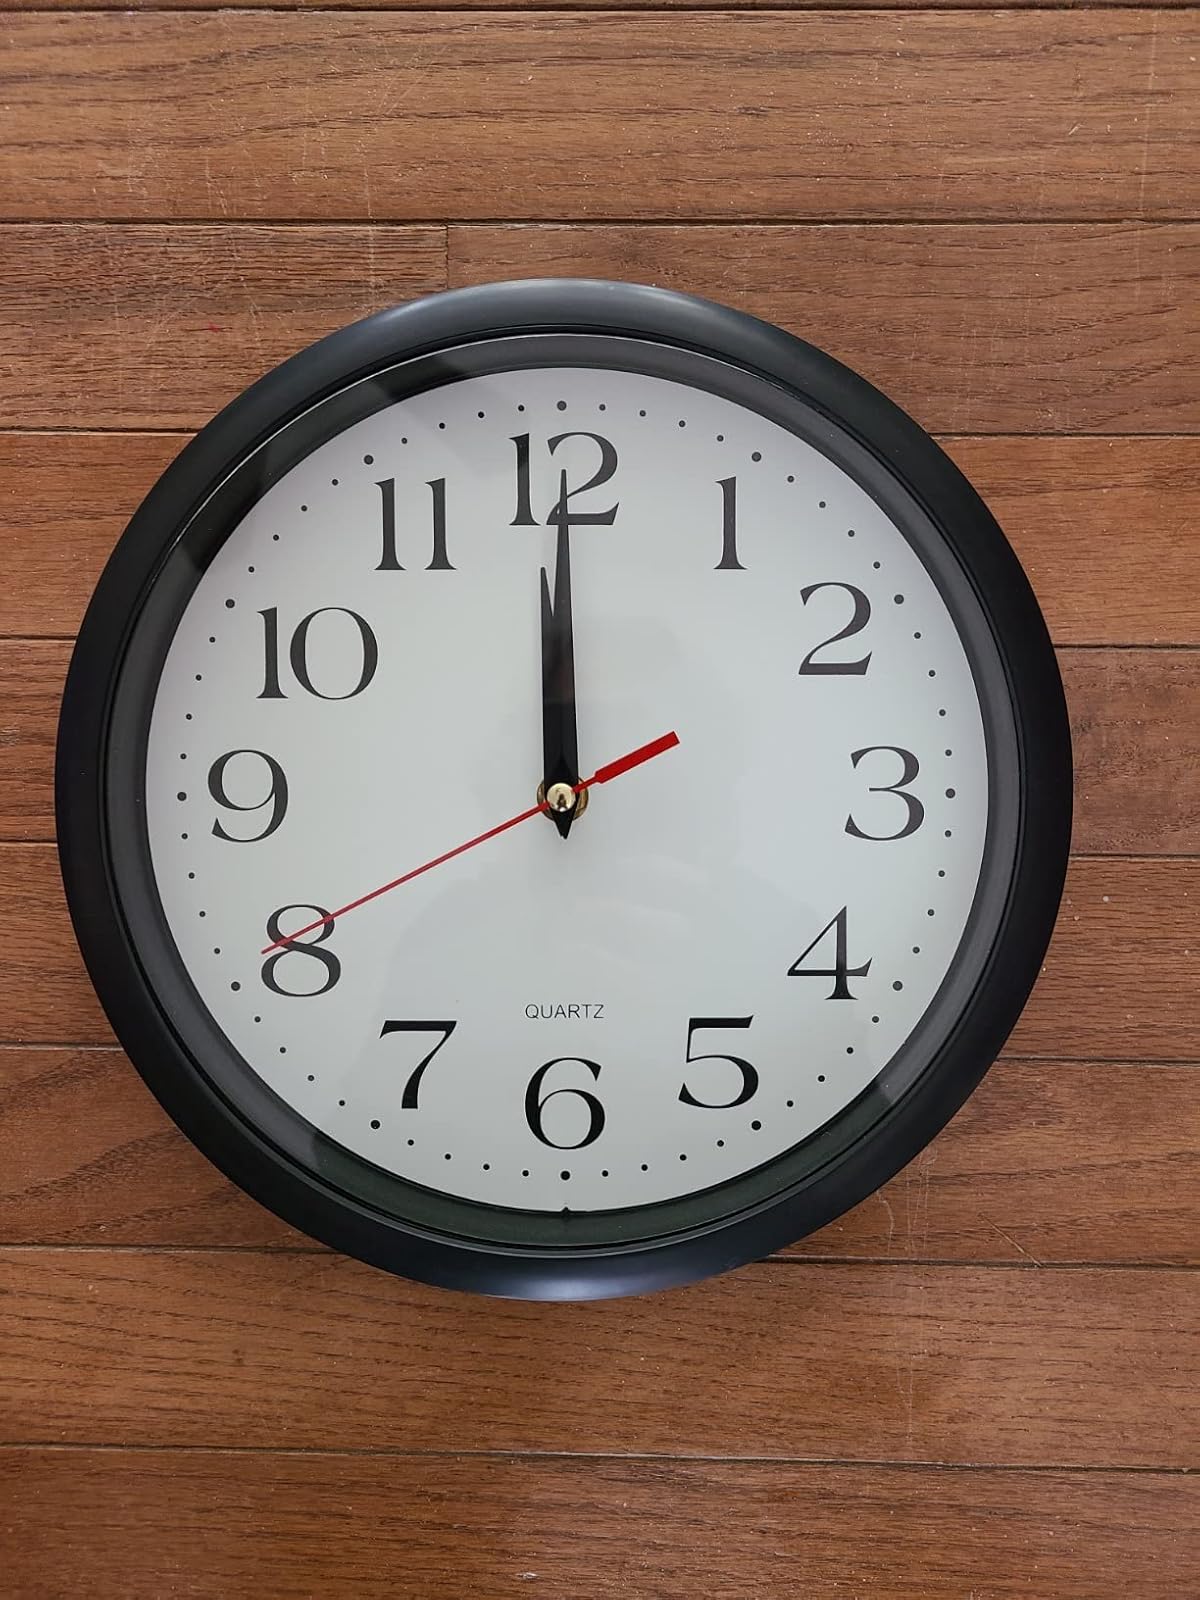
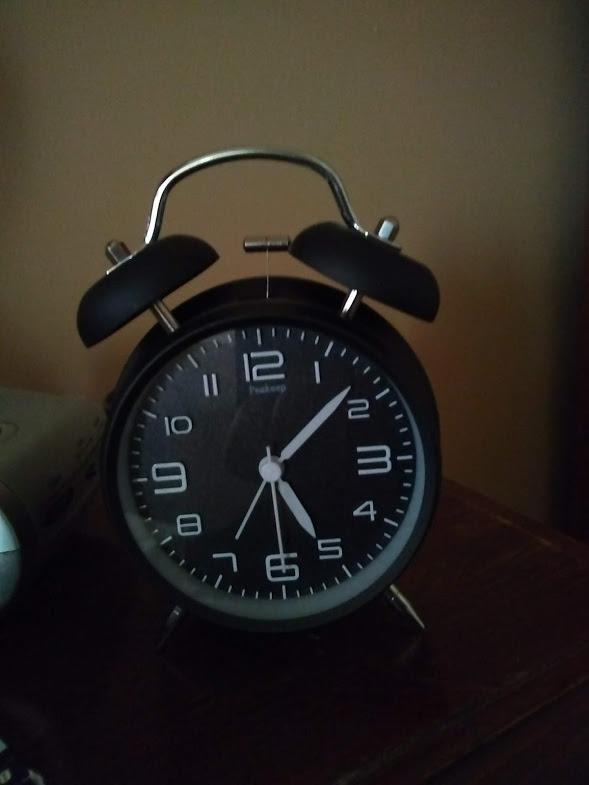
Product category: clock
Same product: no